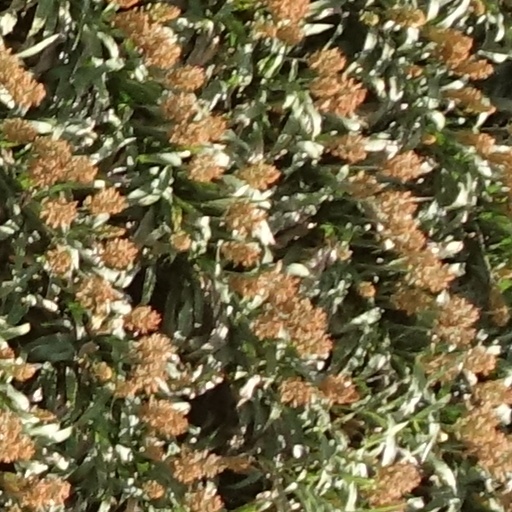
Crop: sorghum